Ben-Hur (1959 film)

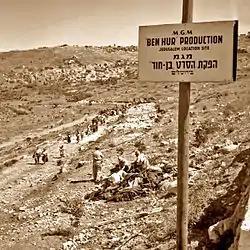
"Ben-Hur" filming site near Lifta, intended to represent Jerusalem

In AD 26 Jerusalem, Judah Ben-Hur, a wealthy Jewish prince and merchant, lives with his mother, Miriam, and younger sister, Tirzah. The family's steward, Simonides, has a daughter named Esther. Judah grants Simonides' request for Esther to marry a freeman and grants Esther her freedom as a wedding gift. Apart since childhood, Judah and Esther quickly fall in love.